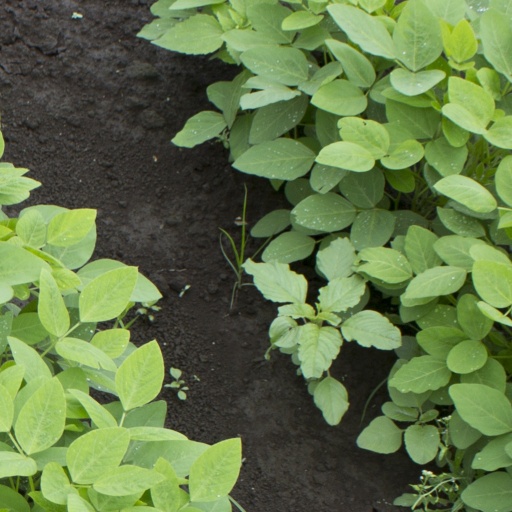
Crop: soybean